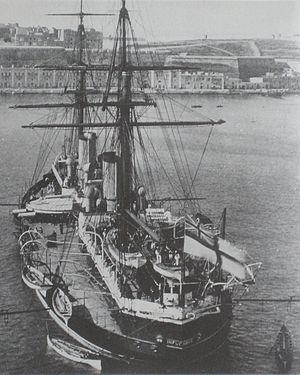
Le HMS Inflexible est un cuirassé à coque en fer de l’ère victorienne dont l'artillerie était montée sur tourelles centrales. Ce vaisseau fut construit dans les années 1870 pour la Royal Navy, afin de s'opposer à la menace croissante d'une hégémonie de la Regia Marina italienne en Méditerranée.